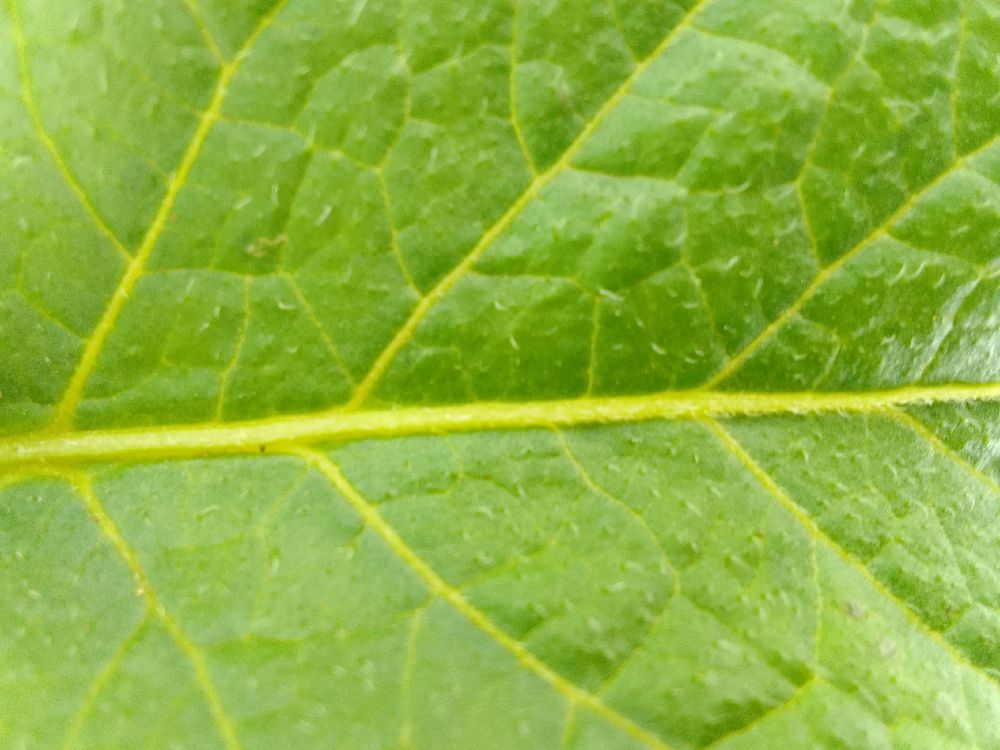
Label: Healthy